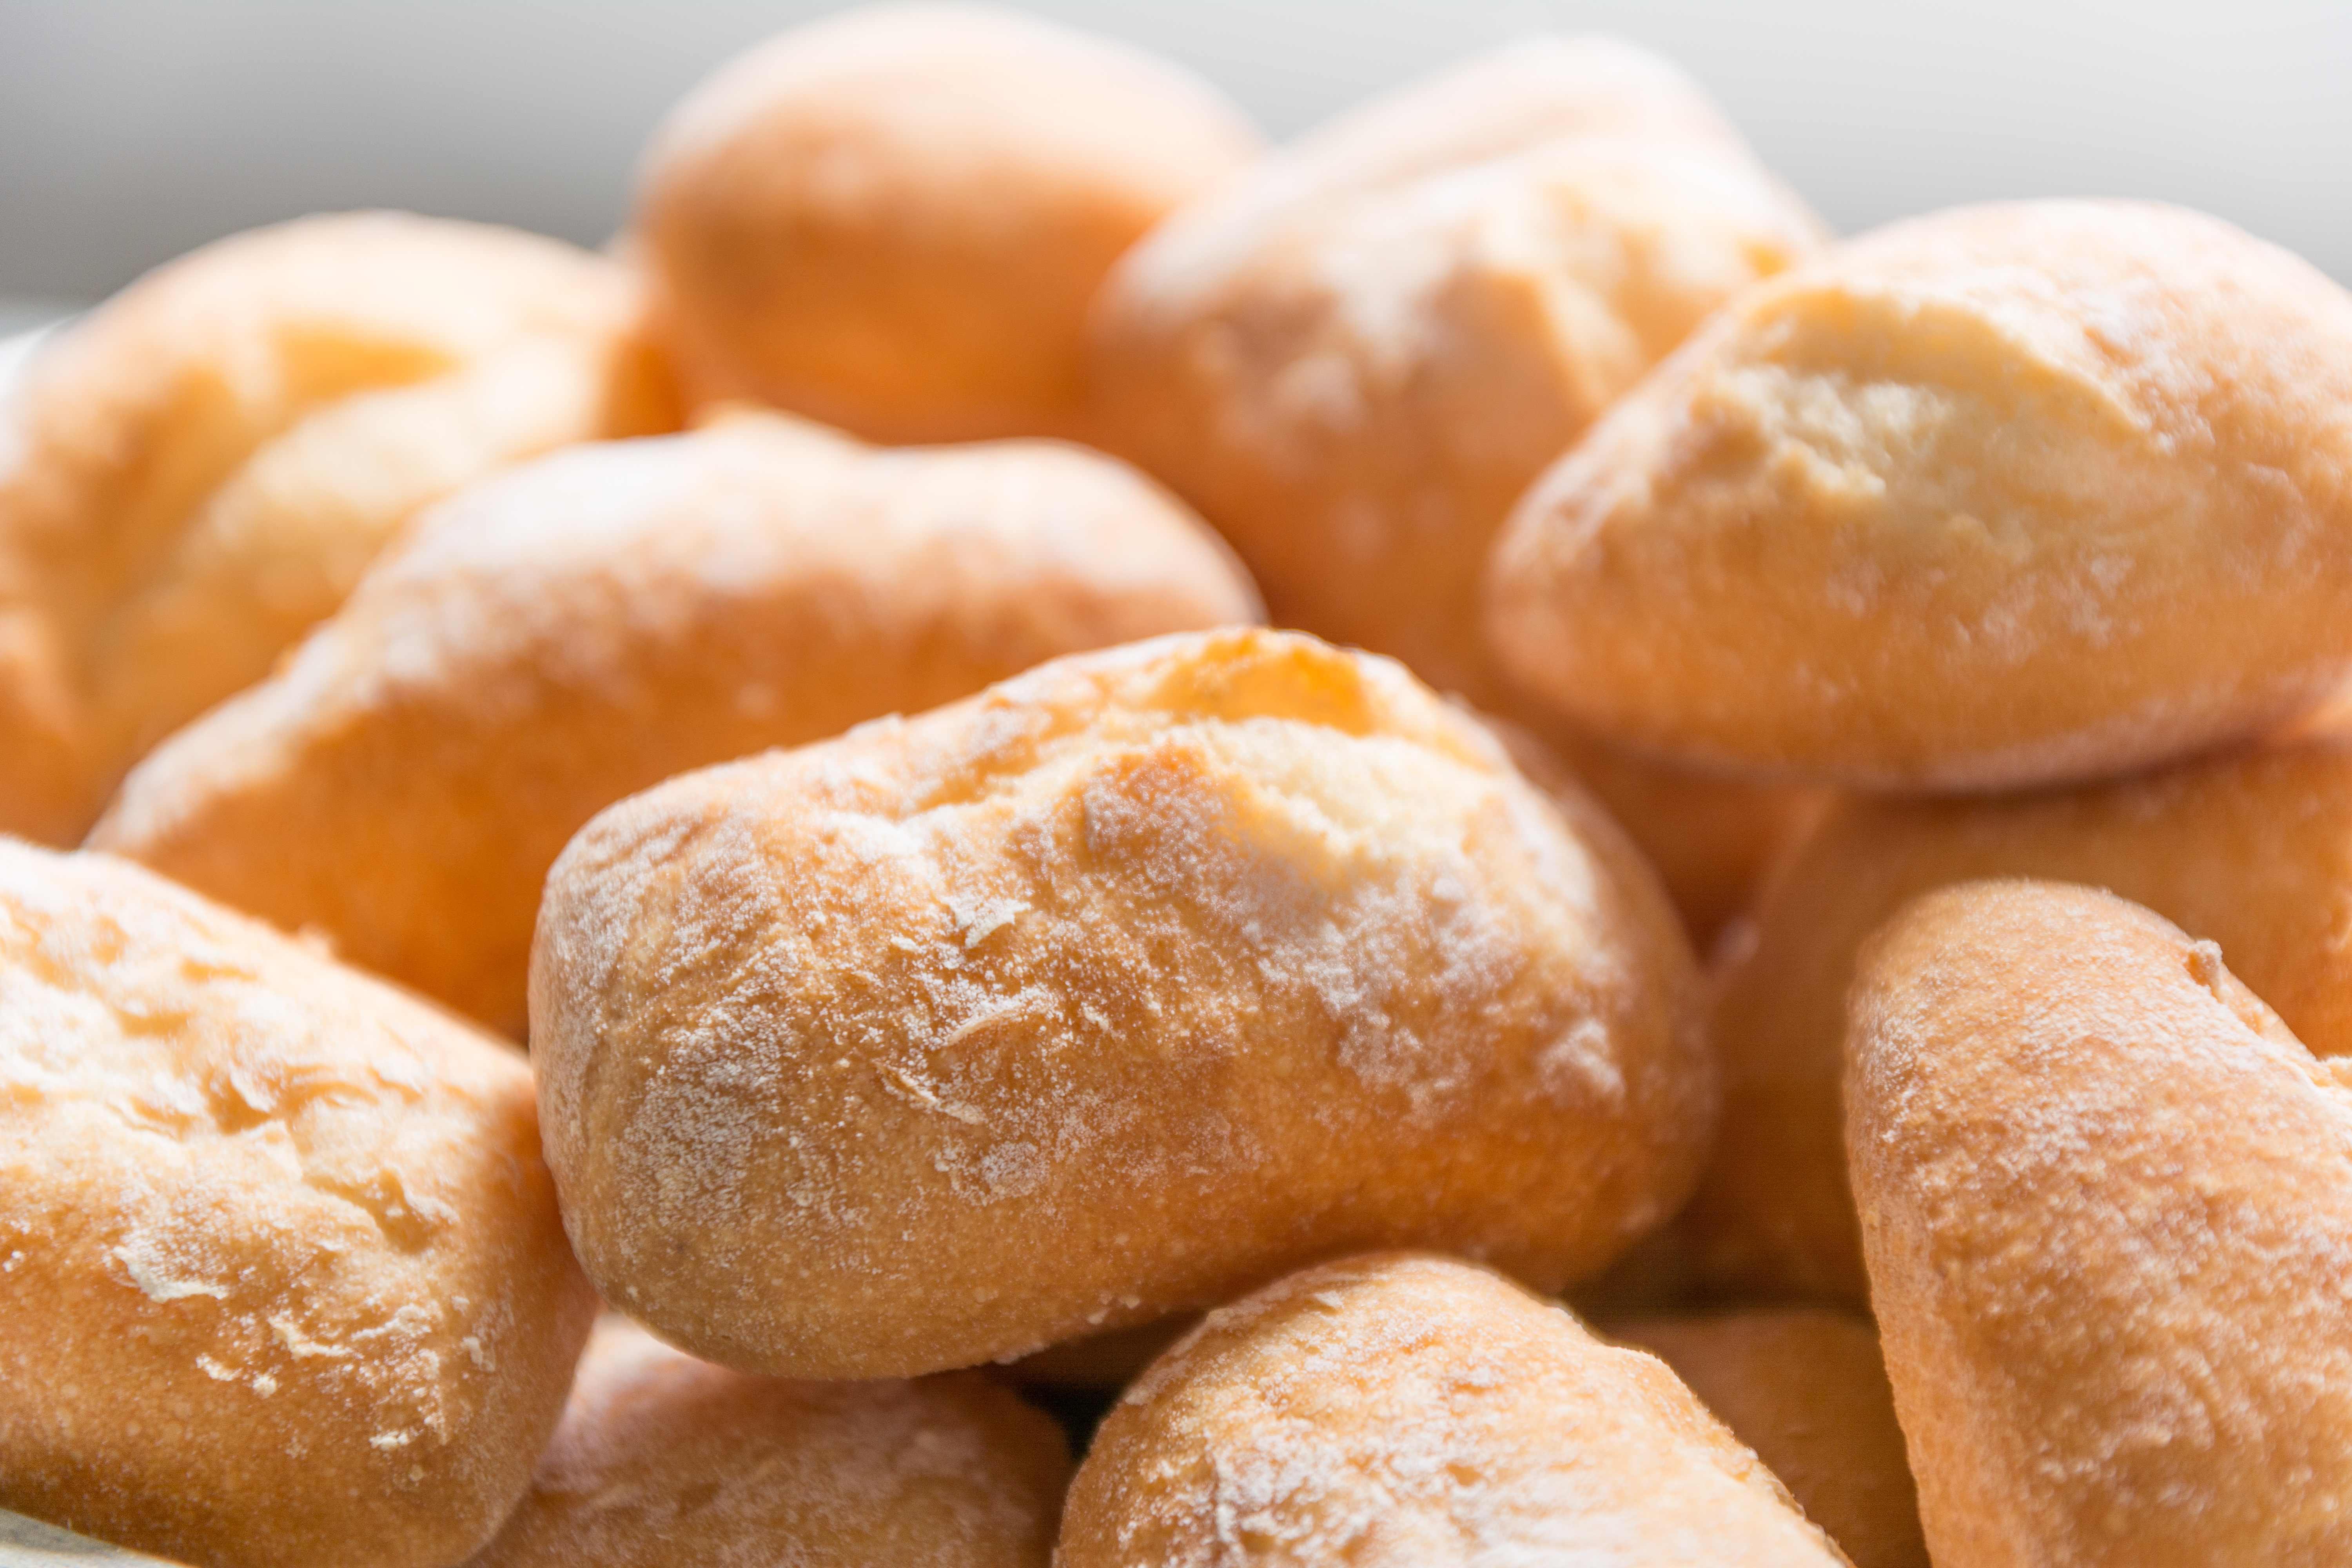
dish, food, baking, dessert, cuisine, bread, ciabatta, baked goods, sandwiches, gluten, bread roll, beignet, malasada, p czki, bu uelo, cheese bun, sufganiyah